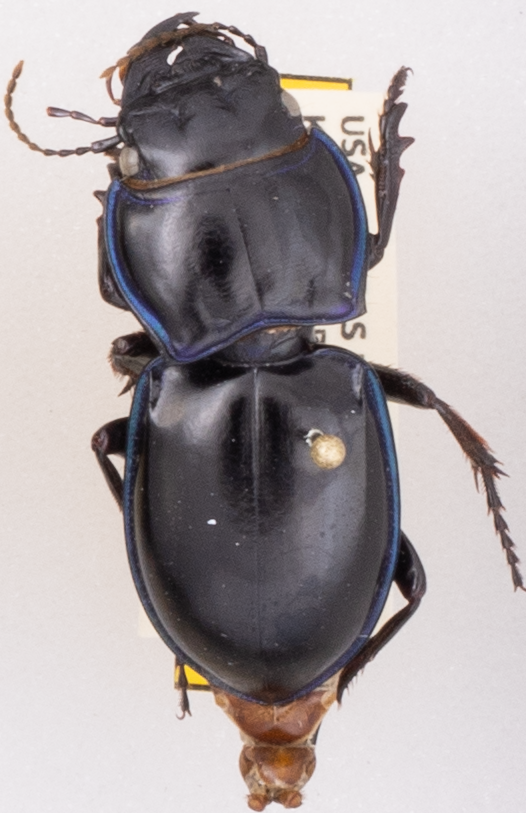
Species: Pasimachus elongatus
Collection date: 2019-07-29
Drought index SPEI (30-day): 0.39
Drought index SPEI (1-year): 1.69
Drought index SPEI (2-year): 0.9